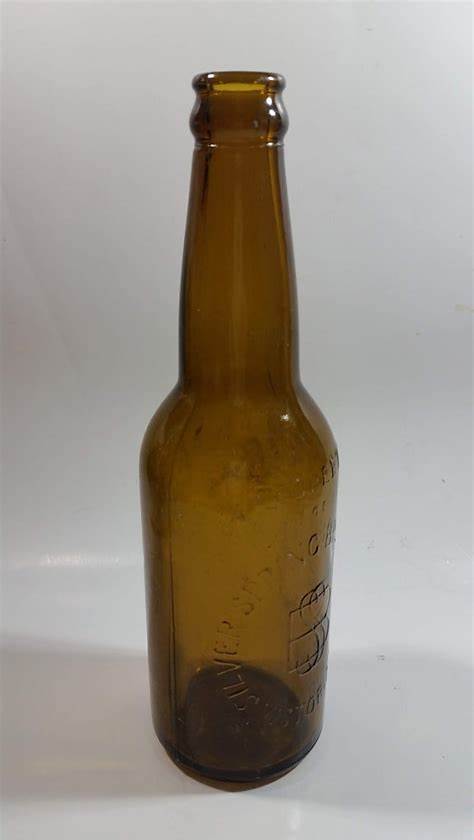
Waste category: glass